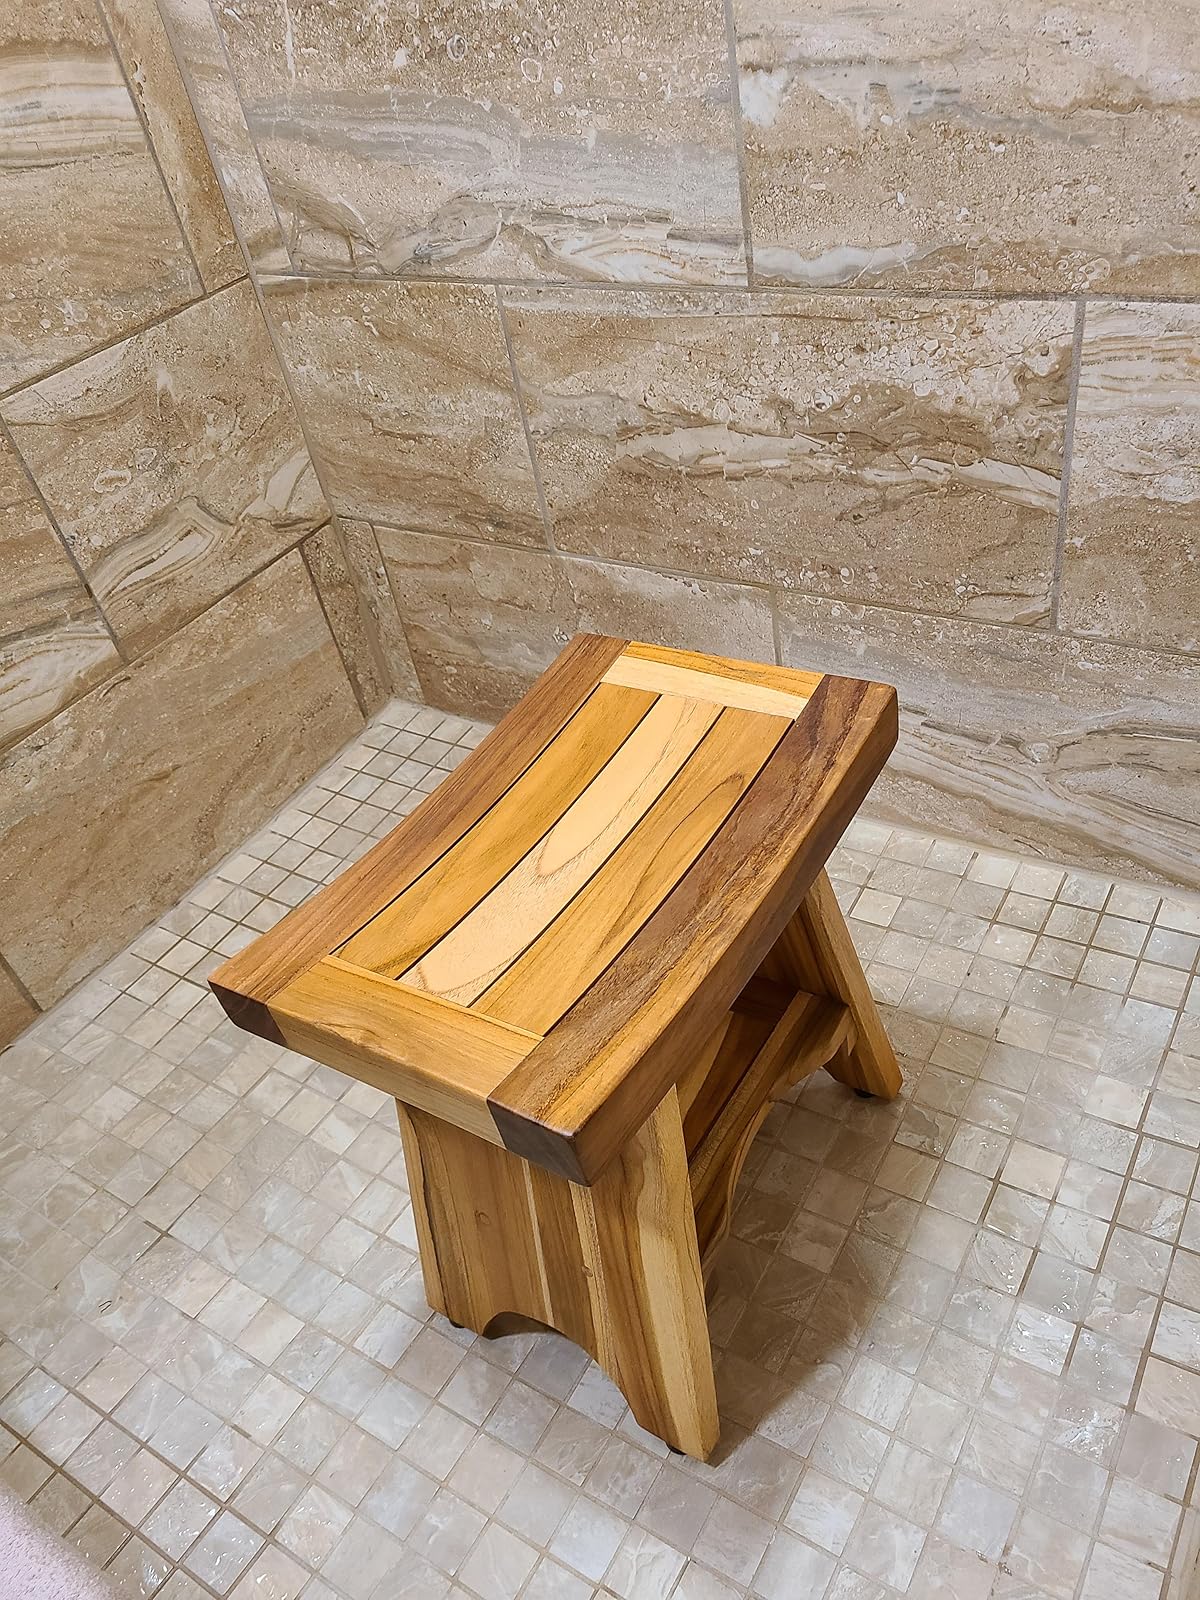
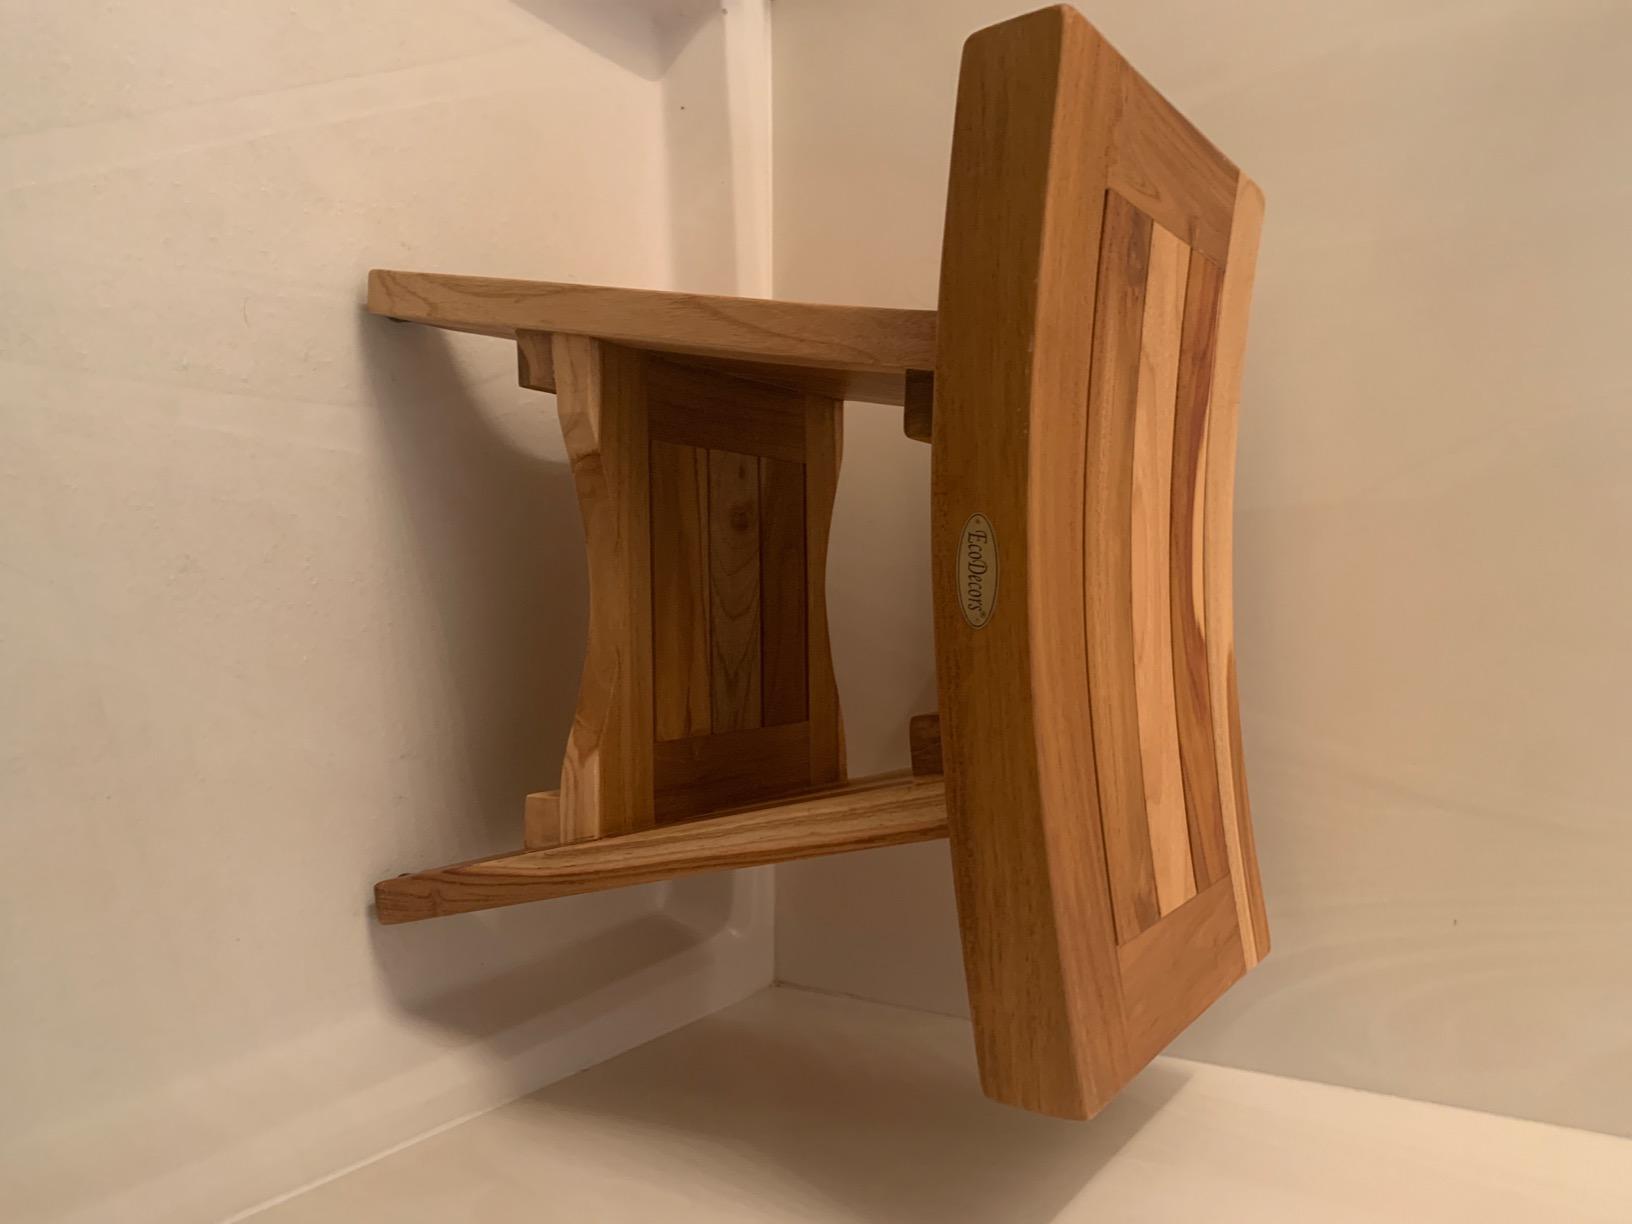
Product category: stool
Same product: yes